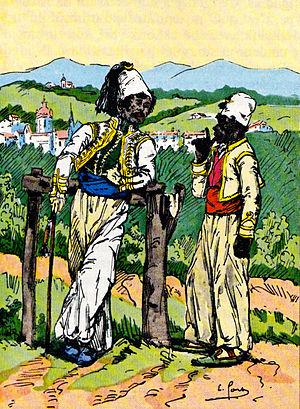
Officier indigène des mamelouks de la Garde impériale et son domestique noir en tenues de cantonnement.
Les mamelouks de la Garde impériale sont une unité de cavalerie légère d'origine égyptienne, créée par Napoléon Bonaparte à son retour d'Égypte, et en service dans l'armée française de 1801 à 1815. Ce corps est la troisième formation de cavalerie intégrée dans la Garde impériale et son premier élément étranger. Initialement recrutés lors de la campagne d'Égypte, les mamelouks sont rapatriés avec les troupes françaises en métropole où ils sont organisés en un escadron, réduit ensuite à une simple compagnie.